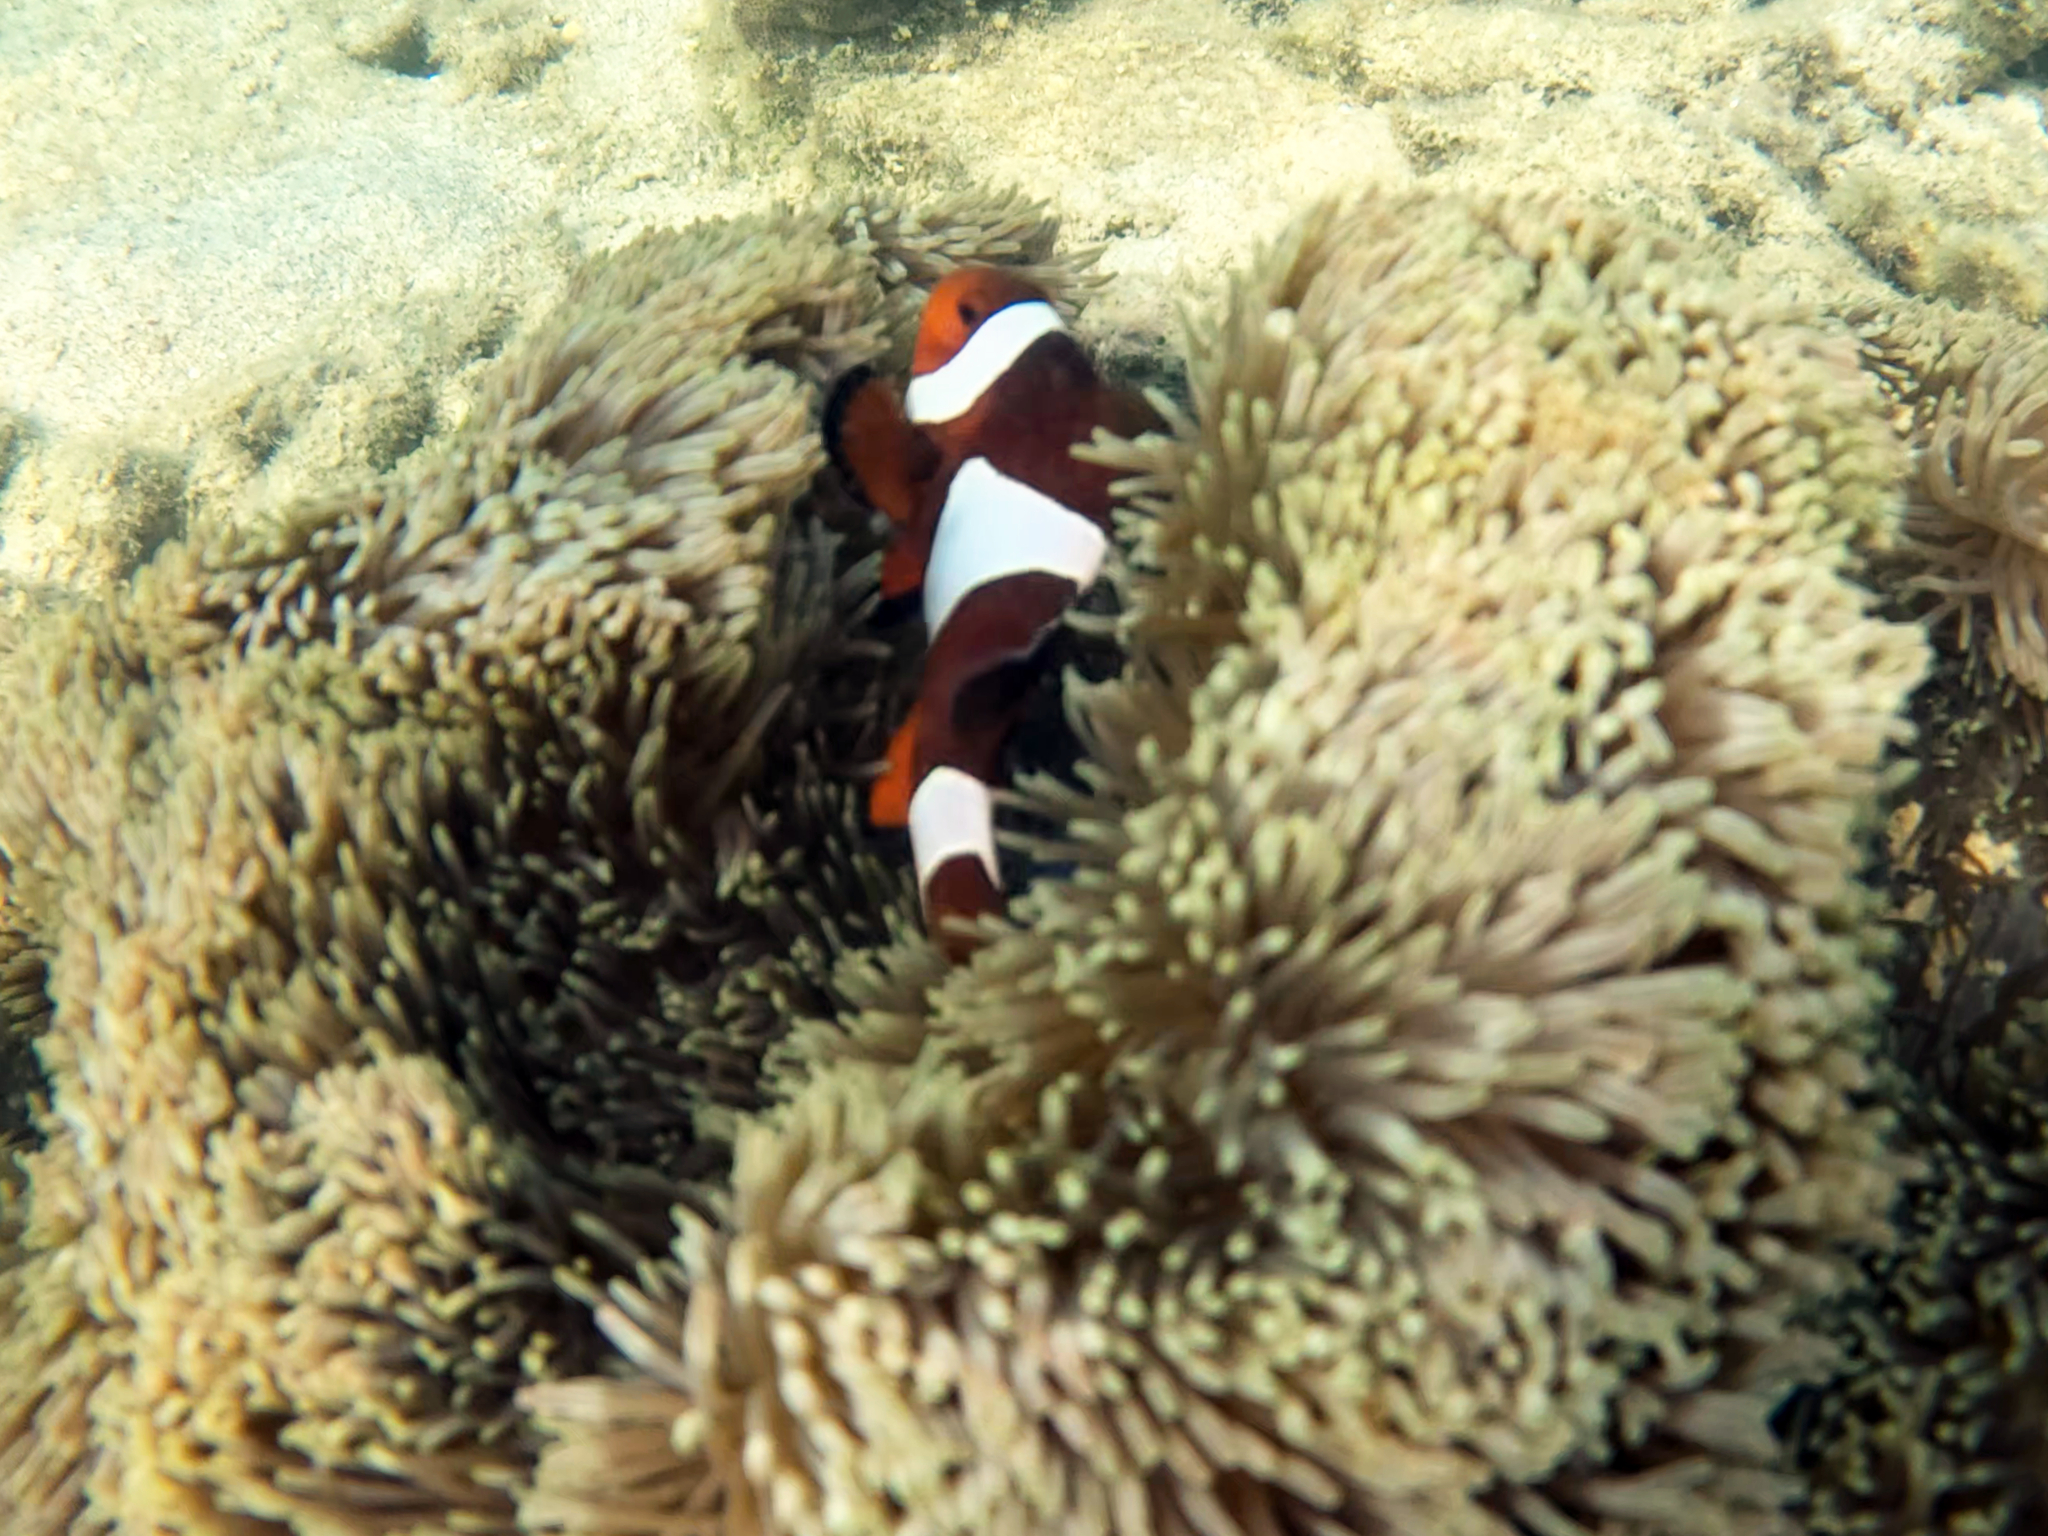
Amphiprion ocellaris (Ocellaris Anemonefish)